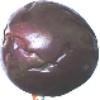
Label: Passion Fruit 1